Sredna Gora

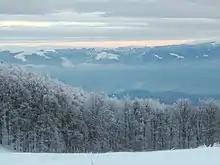
A winter view near Bogdan Reserve

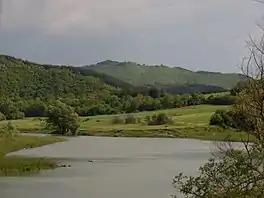
A view near the Topolnitsa Reservoir

Sredna Gora is situated in central Bulgaria, south of and parallel to the Balkan Mountains and north of the Upper Thracian Plain. It extends from the river Iskar in the west to the elbow of the river Tundzha north of the city of Yambol in the east. The main orographic ridge extends from west to east, where the mountain range reaches a total length of 285 km; its maximum width from north to south is 50 km. The total area of Sredna Gora is 5,950 km. Its highest point is the summit of Golyam Bogdan at 1,604 m; the average elevation is 608 m.